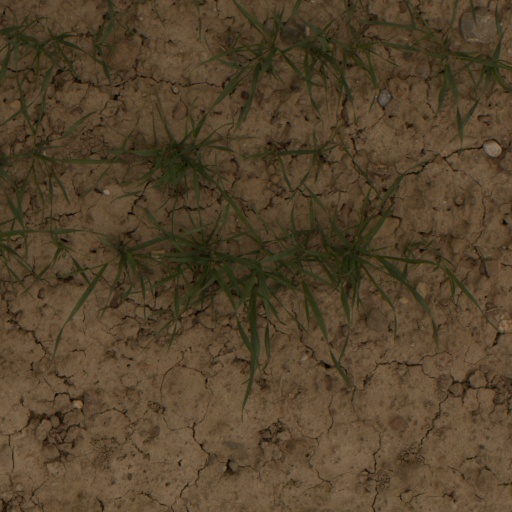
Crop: wheat